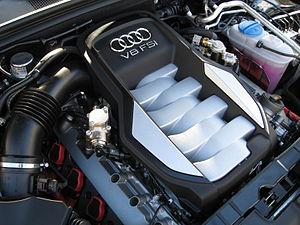
L'Audi S5, automobile développée par le constructeur allemand Audi, est la déclinaison sportive du coupé Audi A5. Signant le retour d'Audi sur le segment des coupés automobiles, étant donné que le précédent modèle n'était autre que l'Audi Coupé GT dont la production s'arrête en 1989, l'S5 « incarne la fascinante montée en gamme de la marque ». D'ailleurs, son dessinateur Walter da Silva considère qu'il s'agit de la plus belle automobile qu'il ait eu l'occasion de dessiner dans sa carrière.